Street Sk8er 2

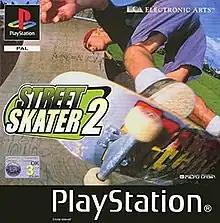
European cover art

Street Sk8er 2 - known as Street Skater 2 in Europe and in Japan - is the official sequel to "Street Sk8er", released in 2000. It was released on the PlayStation Network on March 12, 2009 in Europe, and on October 12, 2011 in Japan.